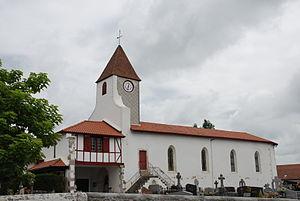
Urcuit est une commune française située dans le département des Pyrénées-Atlantiques, en région Nouvelle-Aquitaine.